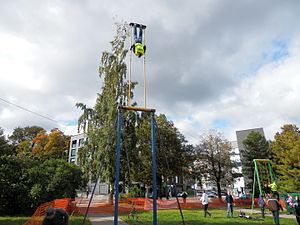
Kiiking
Kiiking
Kiiking er en sport hvor det handler om at gynge. Ordet "kiik" betyder på estisk "gynge"